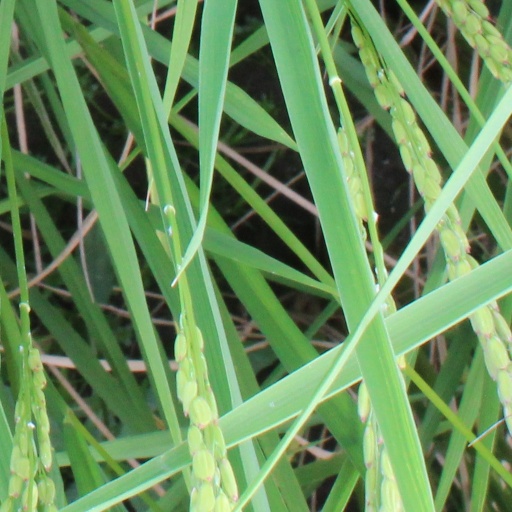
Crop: rice